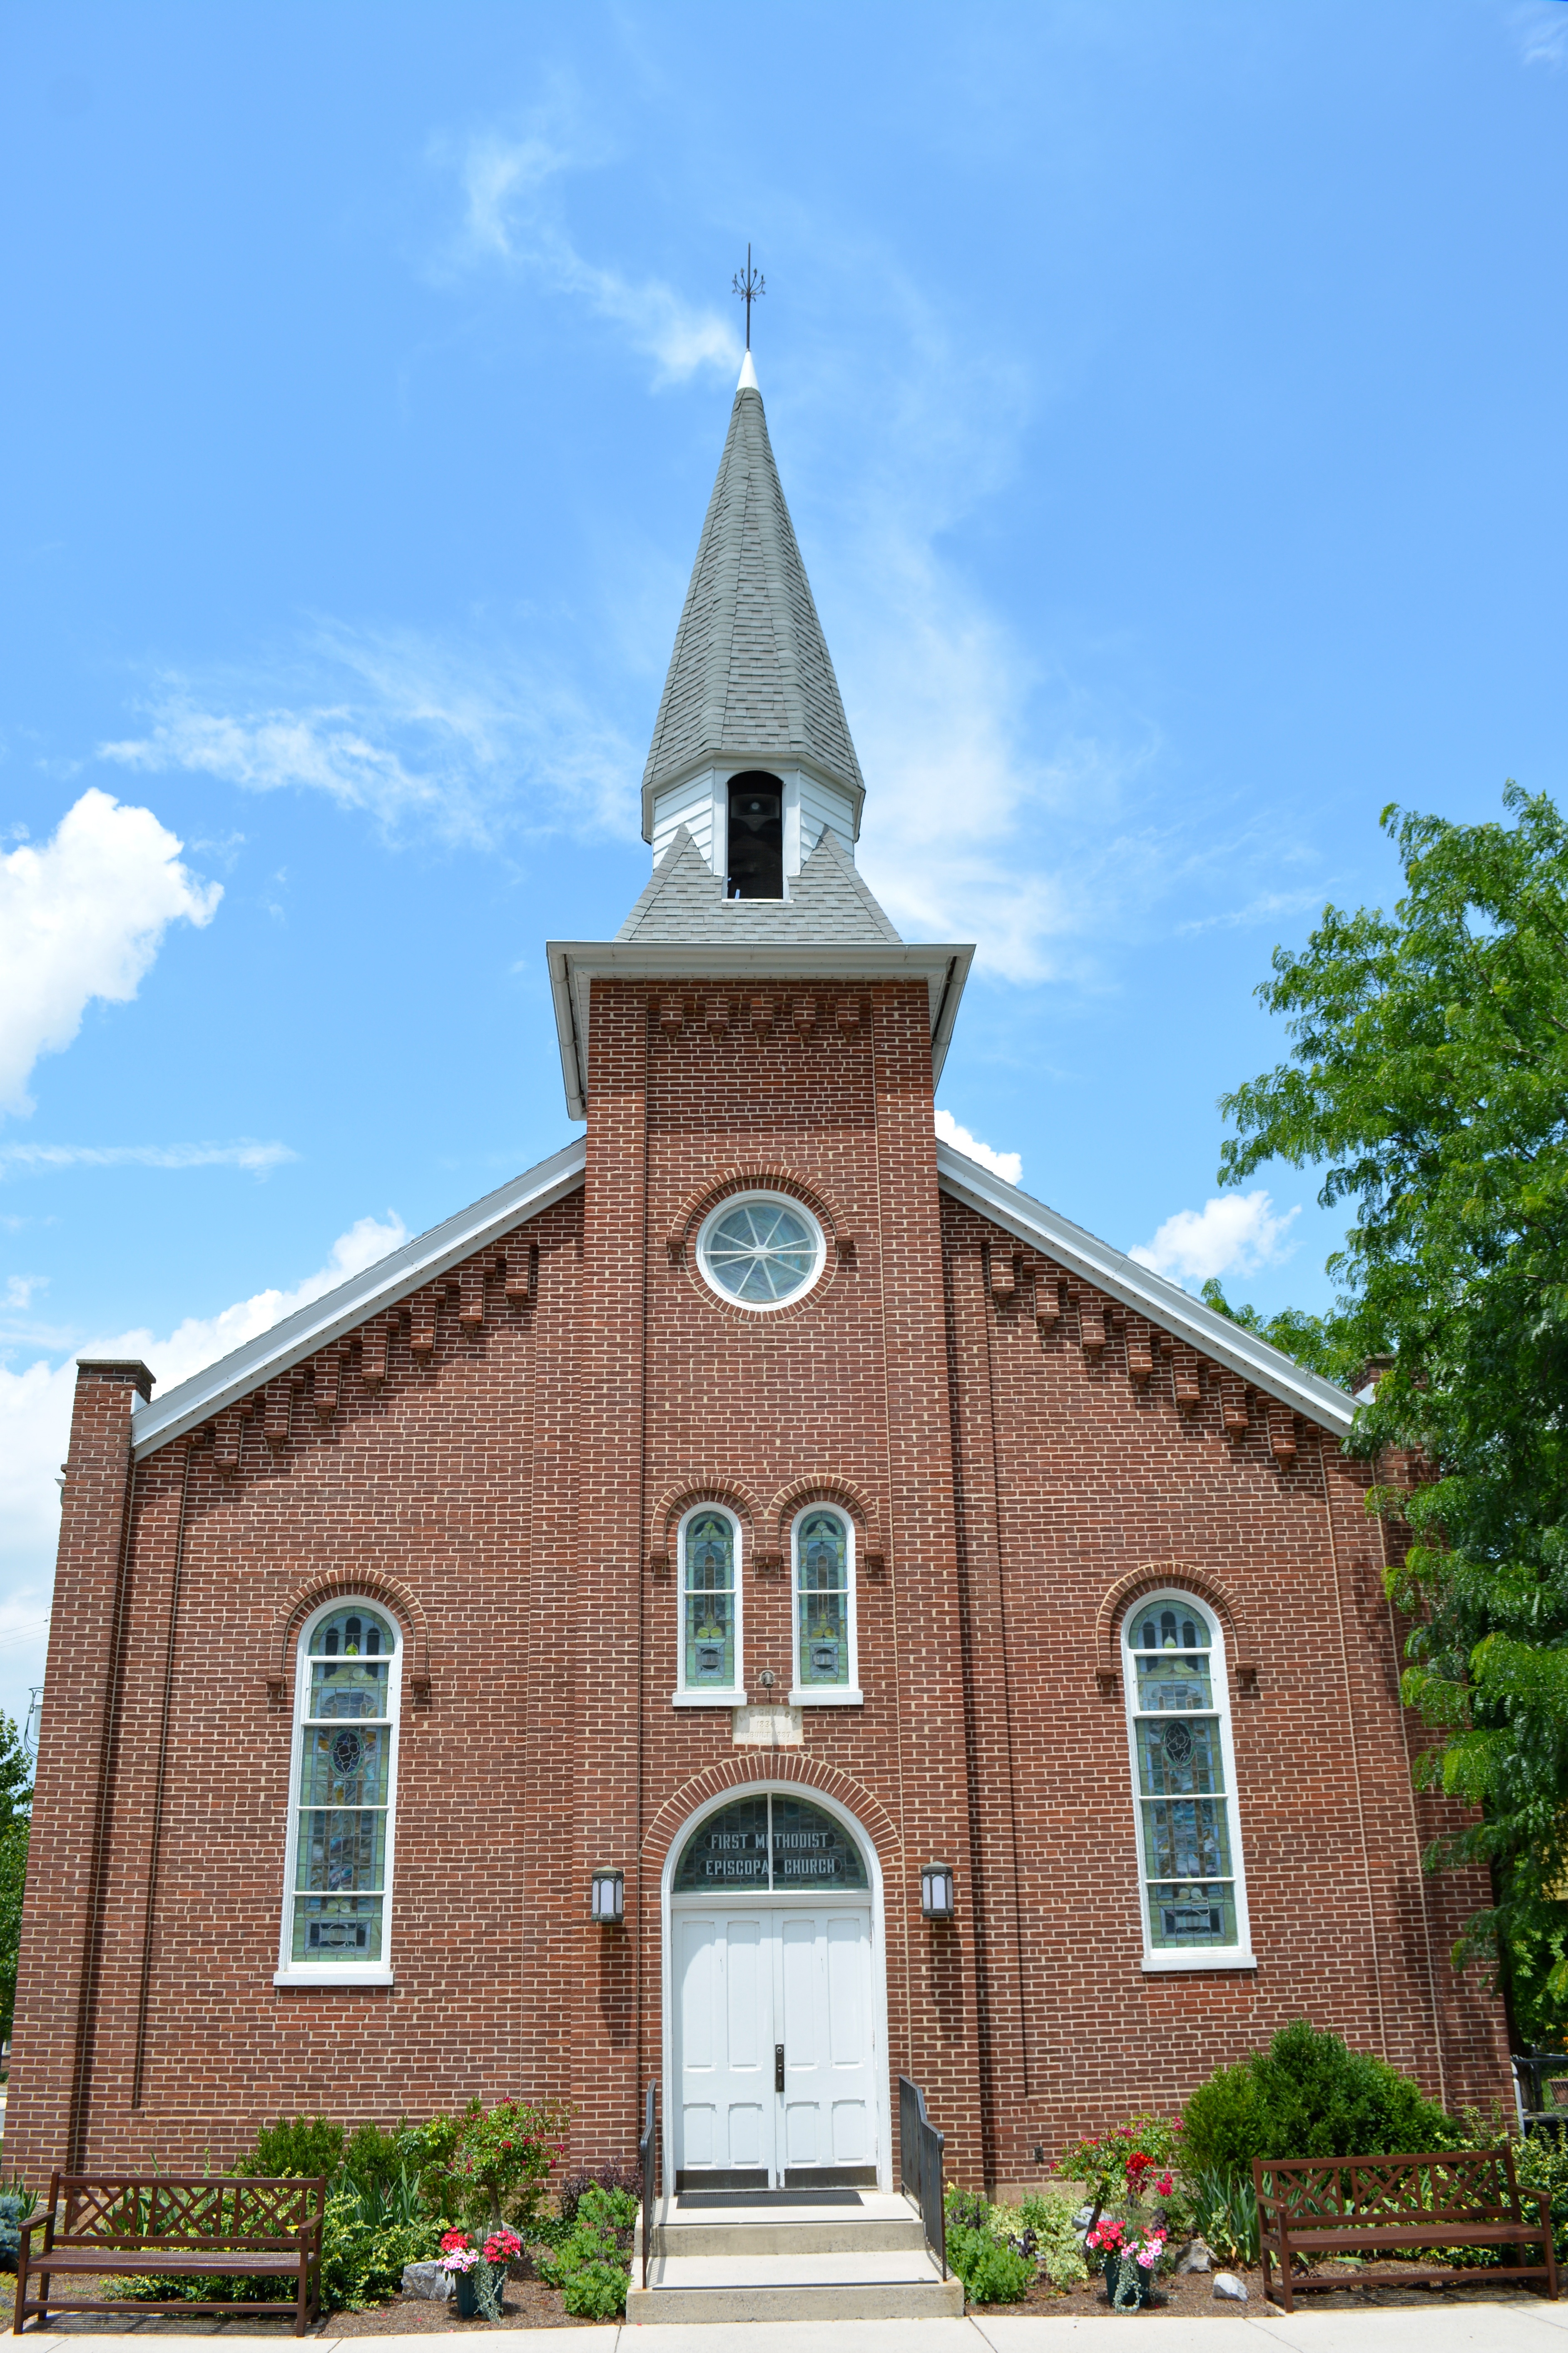
architecture, structure, building, construction, entrance, religion, landmark, facade, church, chapel, exterior, christian, place of worship, temple, faith, steeple, culture, worship, front, classic, estate, spirituality, spanish missions in california, mersersburg